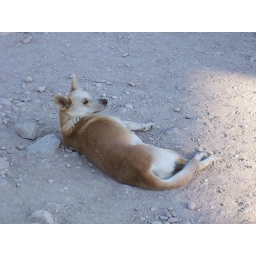
Acropolis dog sleeping in the dust of the ancients